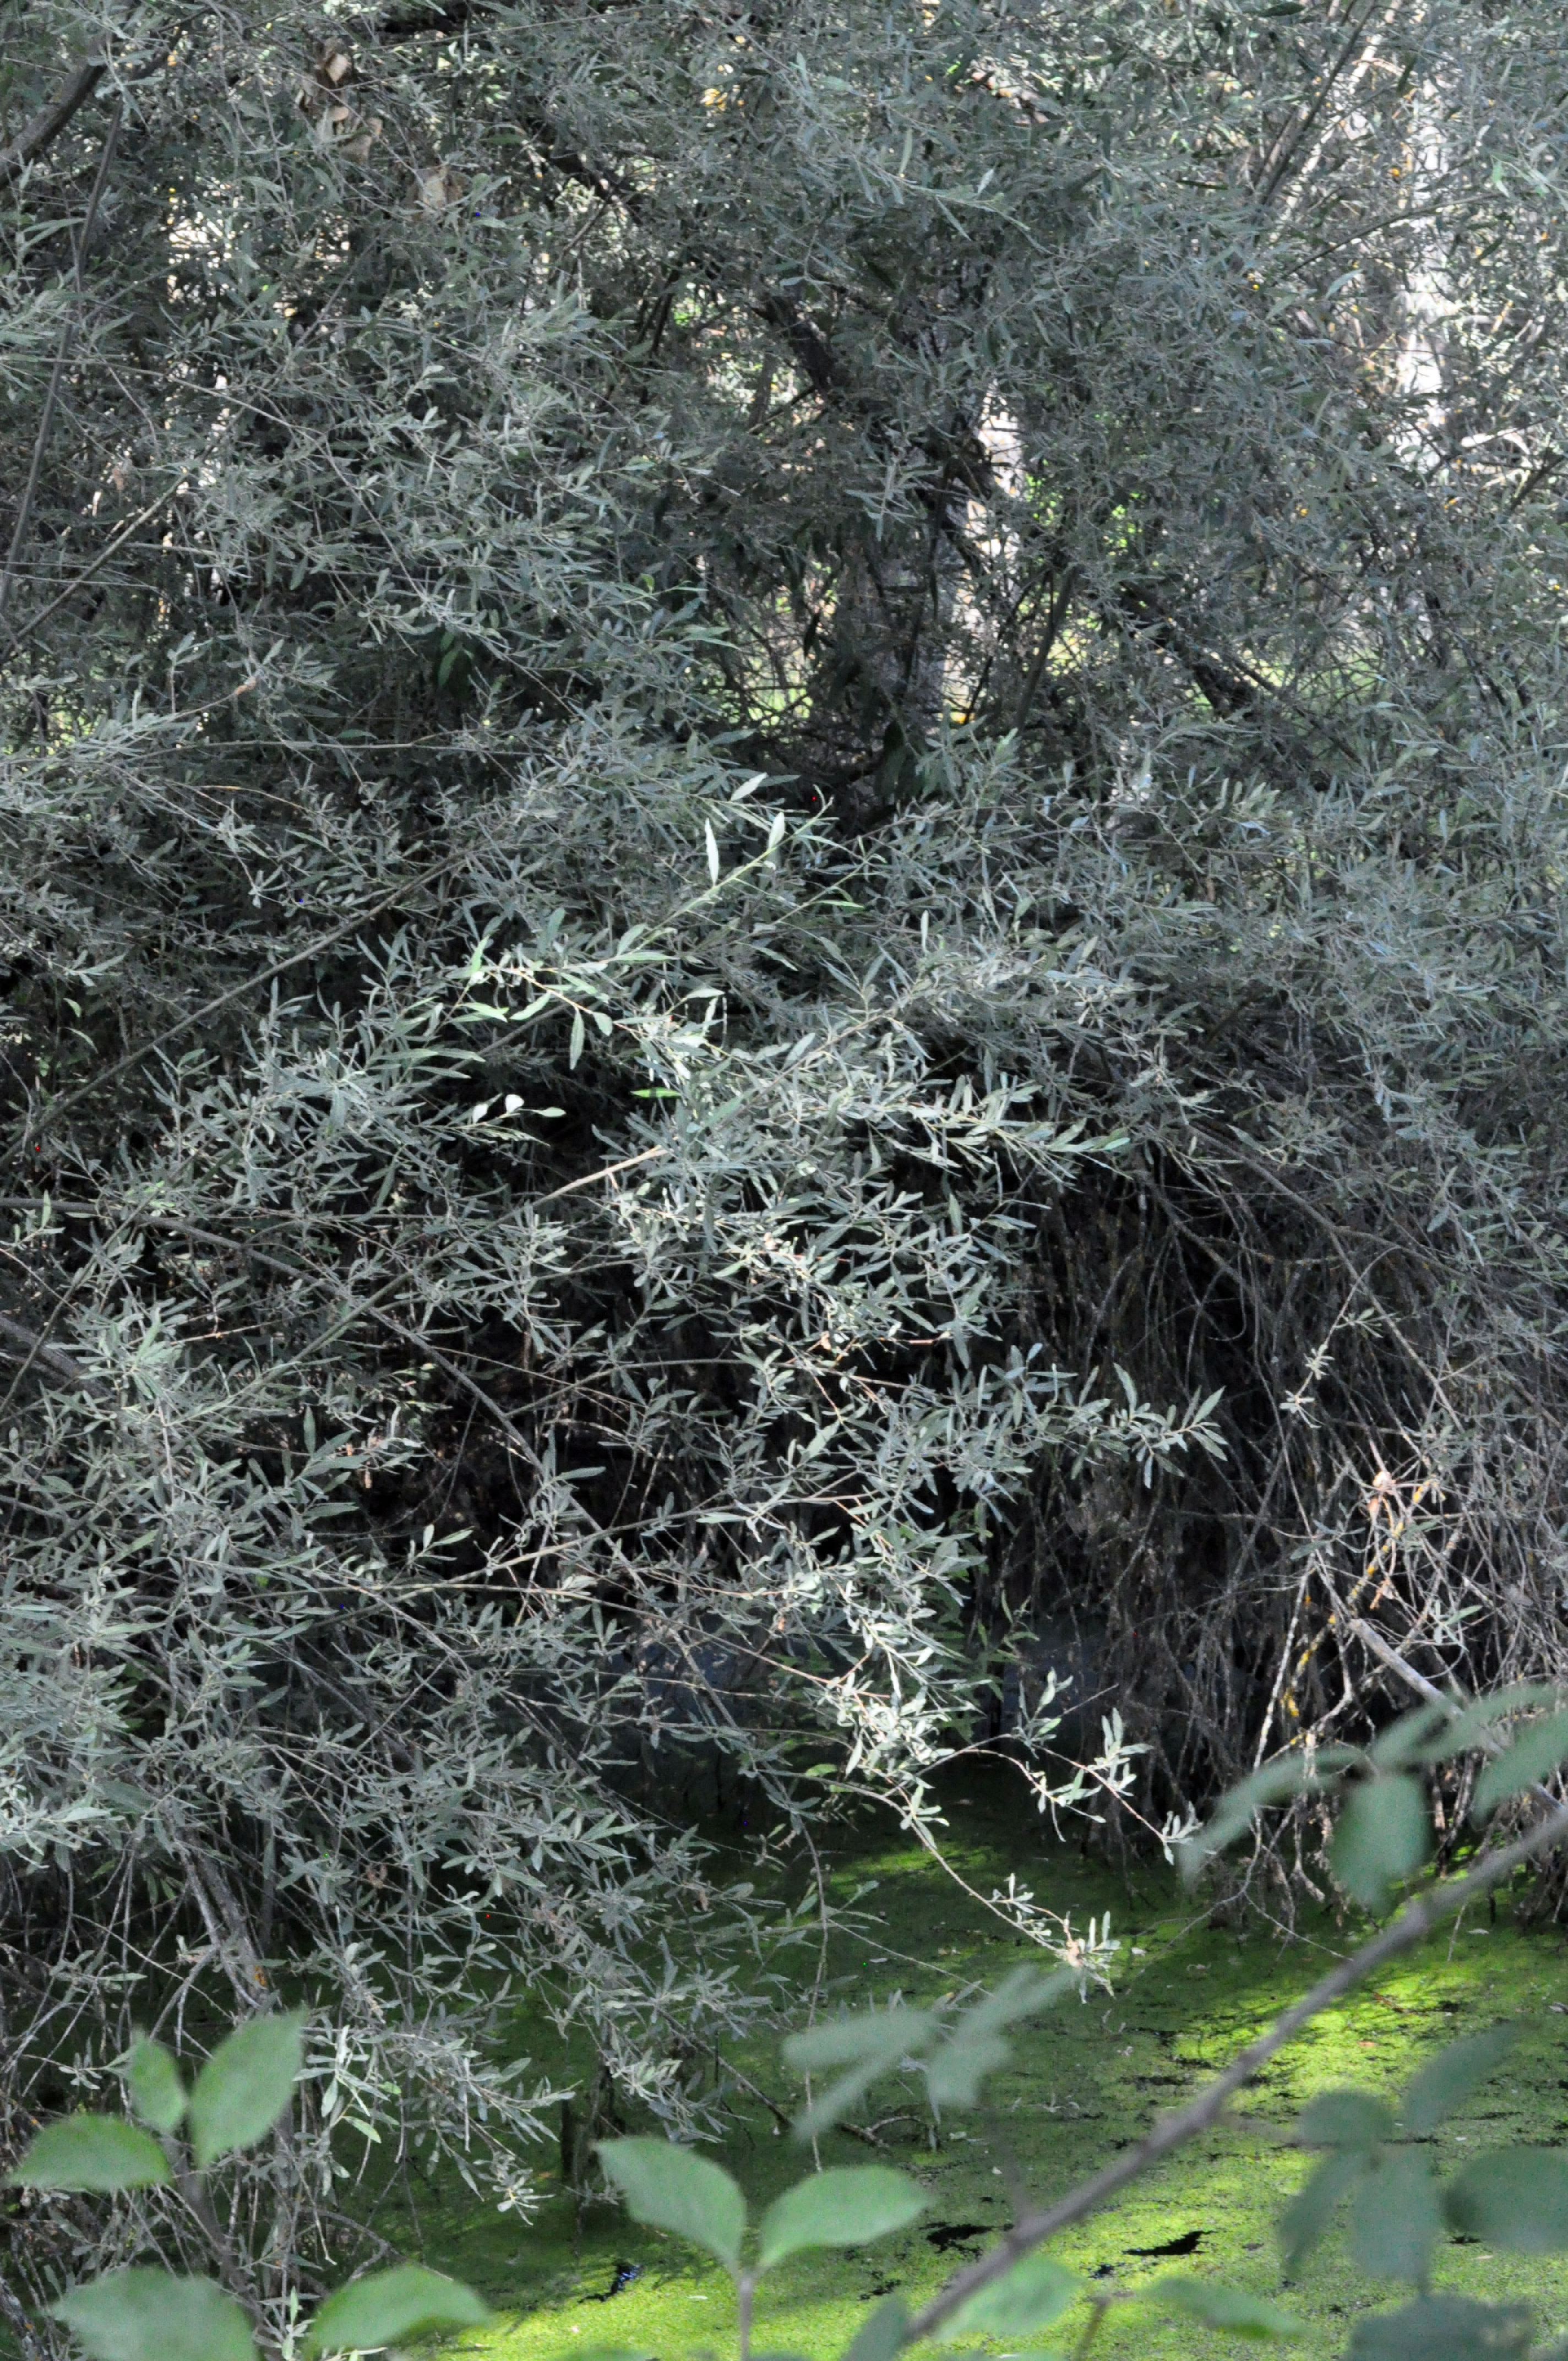
forest, foliage, trees, branches, leaves, spring, plant, terrestrial plant, twig, natural landscape, shrub, groundcover, water, grass, trunk, temperate broadleaf and mixed forest, subshrub, tree, tropical and subtropical coniferous forests, jungle, flowering plant, pattern, old growth forest, woodland, valdivian temperate rain forest, riparian zone, shrubland, riparian forest, rainforest, wetland, Northern hardwood forest, landscape, vascular plant, annual plant, plant stem, stream, fluvial landforms of streams, conifer